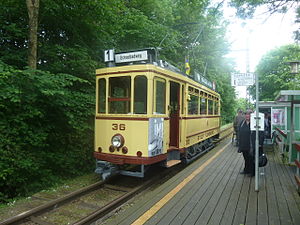
Sporvejsmuseet Skjoldenæsholm / Strækninger
Motorvognen SFV 36 fra Flensborg på metersporsstrækningen.
Sporvejsmuseet Skjoldenæsholm er et museum for sporvogne og busser, der ligger ved herregården Skjoldenæsholm på Midtsjælland mellem Ringsted og Hvalsø. Museet blev indviet 26. maj 1978 og er efterfølgende blevet udbygget, så det i dag er et af de fem førende af sin art i verden. Museet anlægges og drives af ca. 150 frivillige medlemmer af Sporvejshistorisk Selskab, der også står for restaurering og vedligeholdelse.